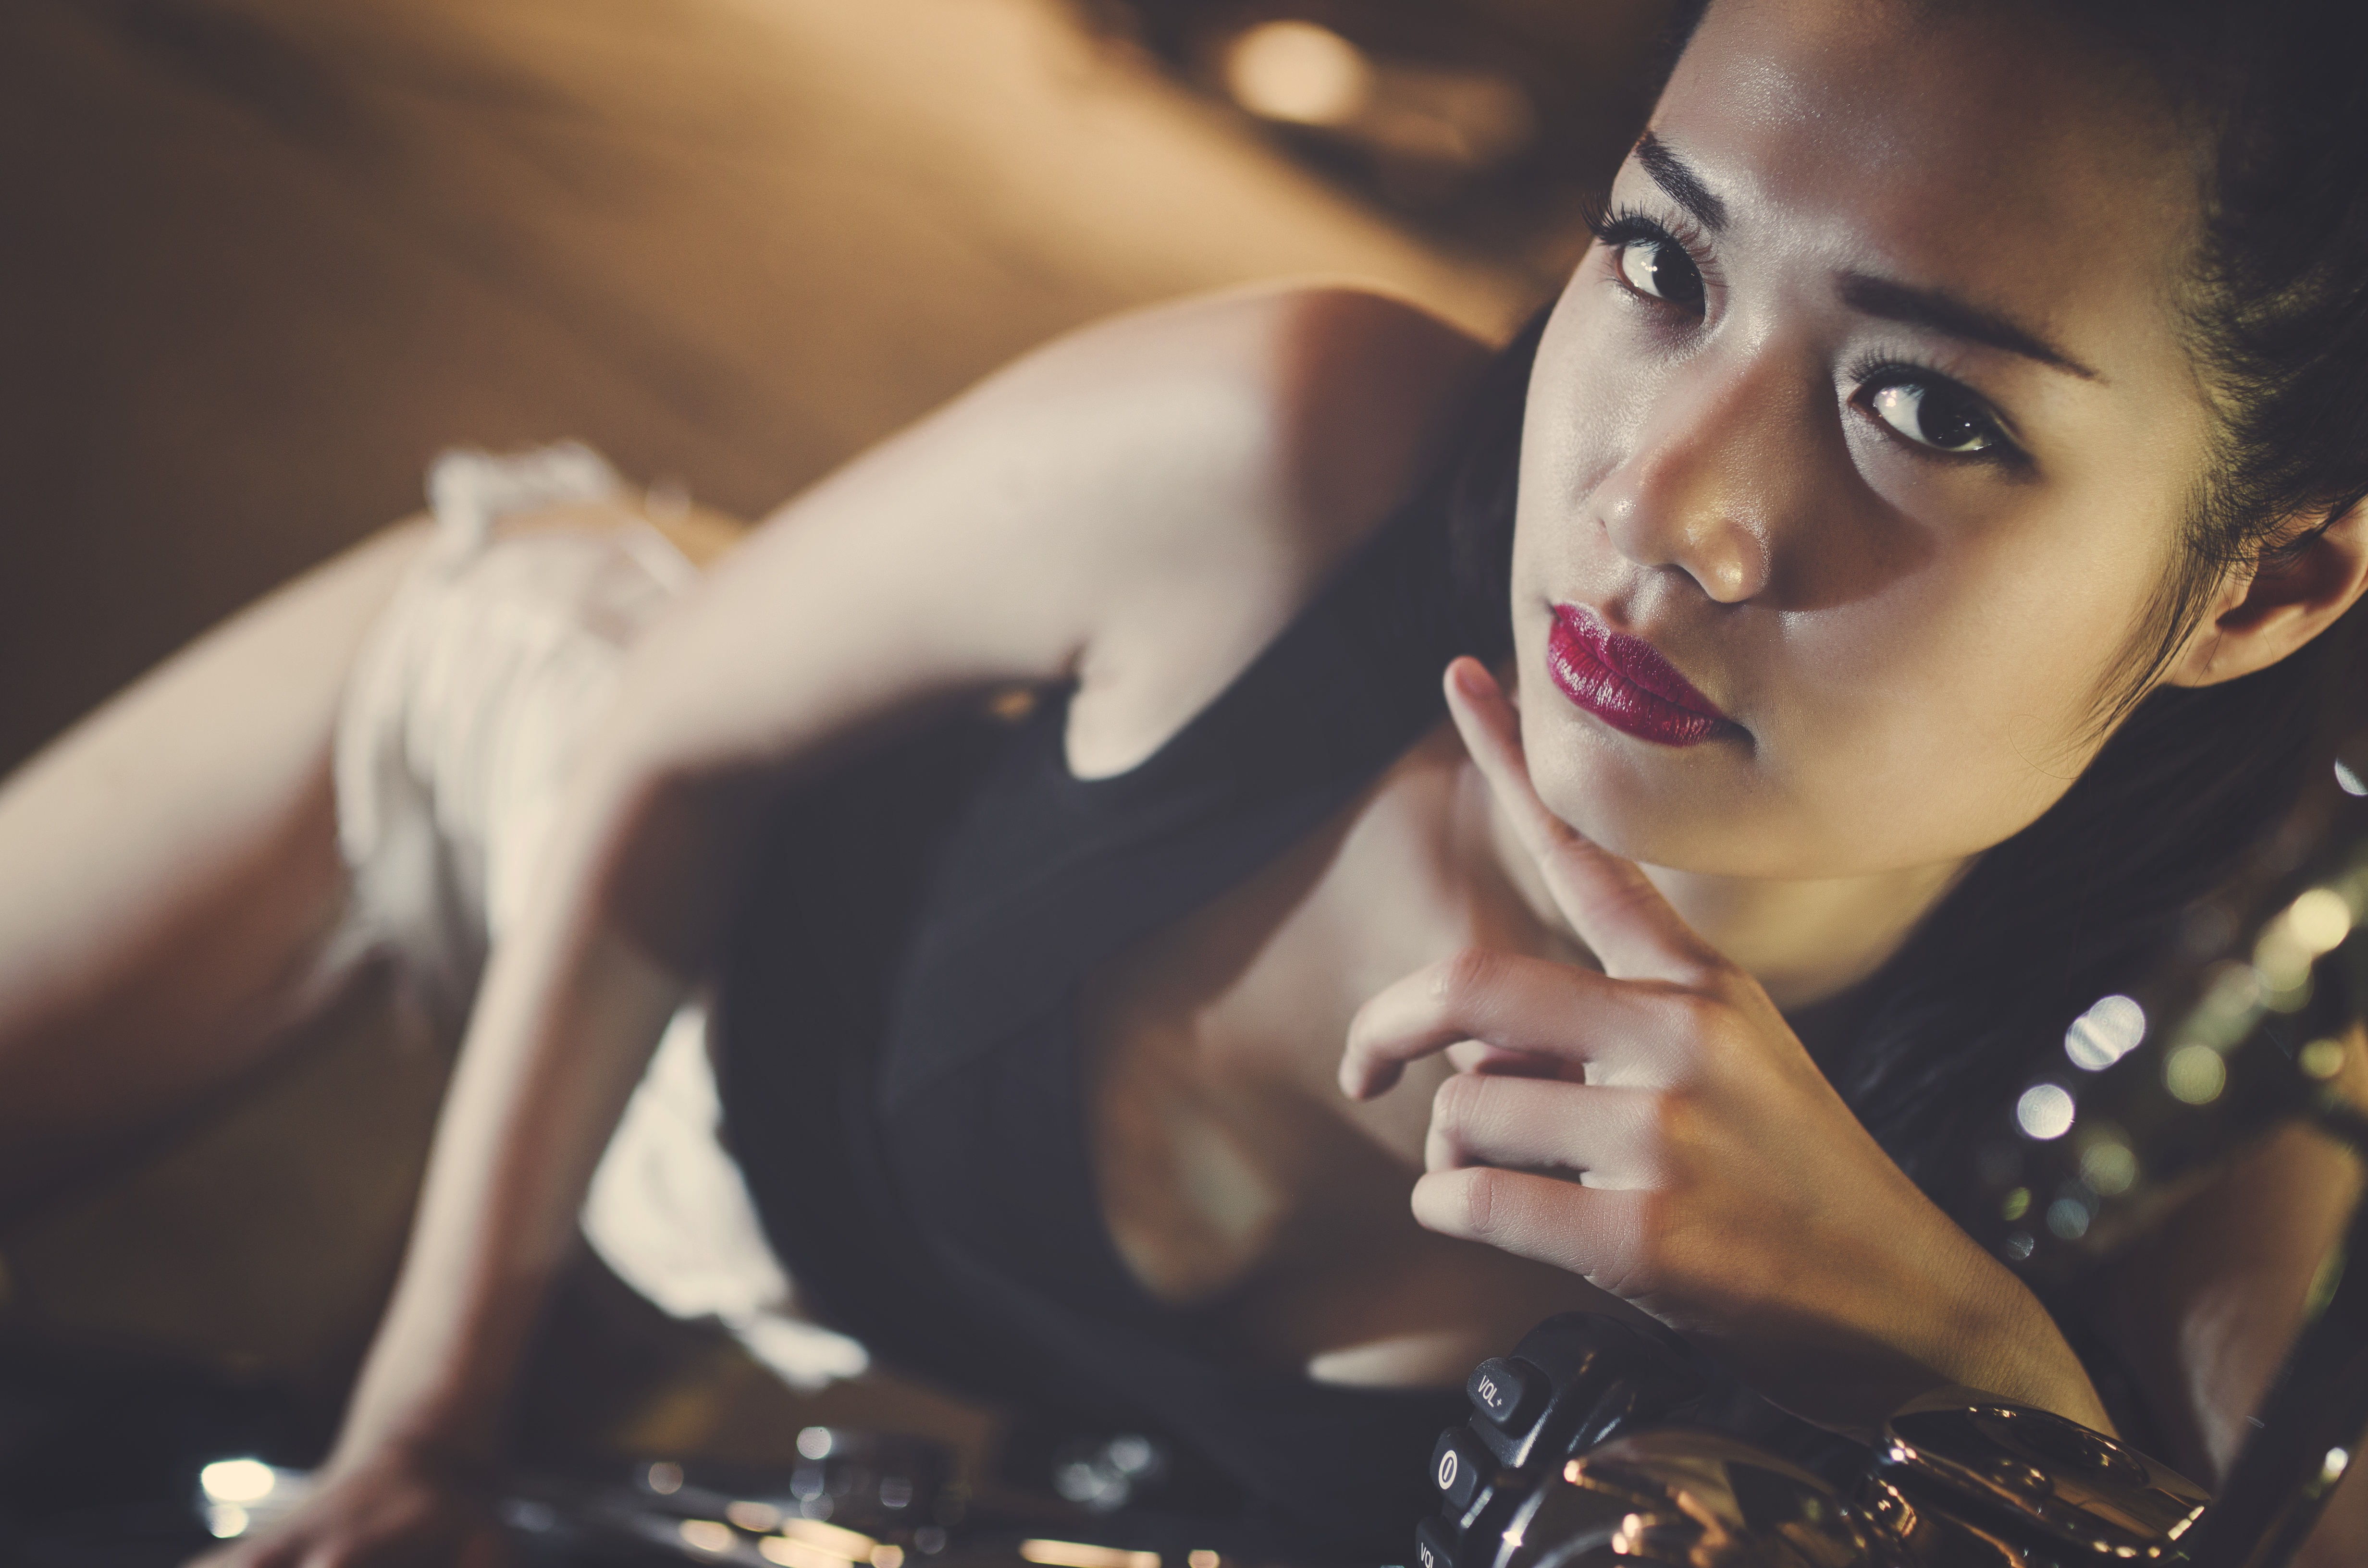
person, girl, woman, photography, female, asian, portrait, model, fashion, lady, smile, singing, pose, beauty, beautiful, sexy, pretty, attractive, entertainment, photo shoot